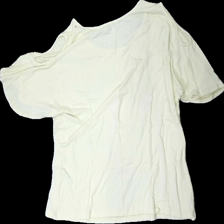
View: back
Type: T-shirt
Category: Ladies
Brand: Not in the list
Brand text on label: Livellc di vita
Colors: Yellow
Material: 100% viscose
Cut: Regular, C-collar
Size: XL
Season: All
Smell: Major
Price range: <50
Recommended usage: Export
Description: plain yellow t-shirt
Comment: very strong detergent scent, washed out